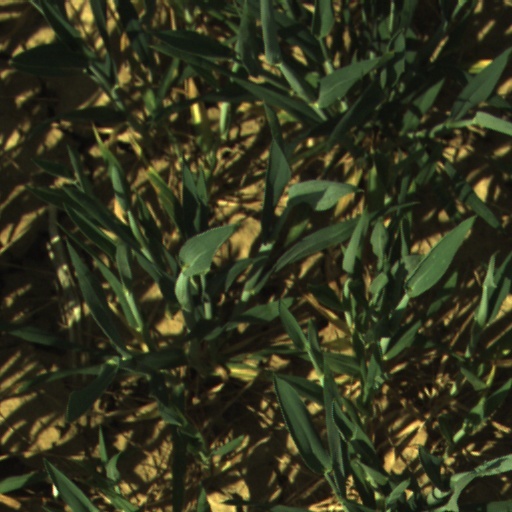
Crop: wheat